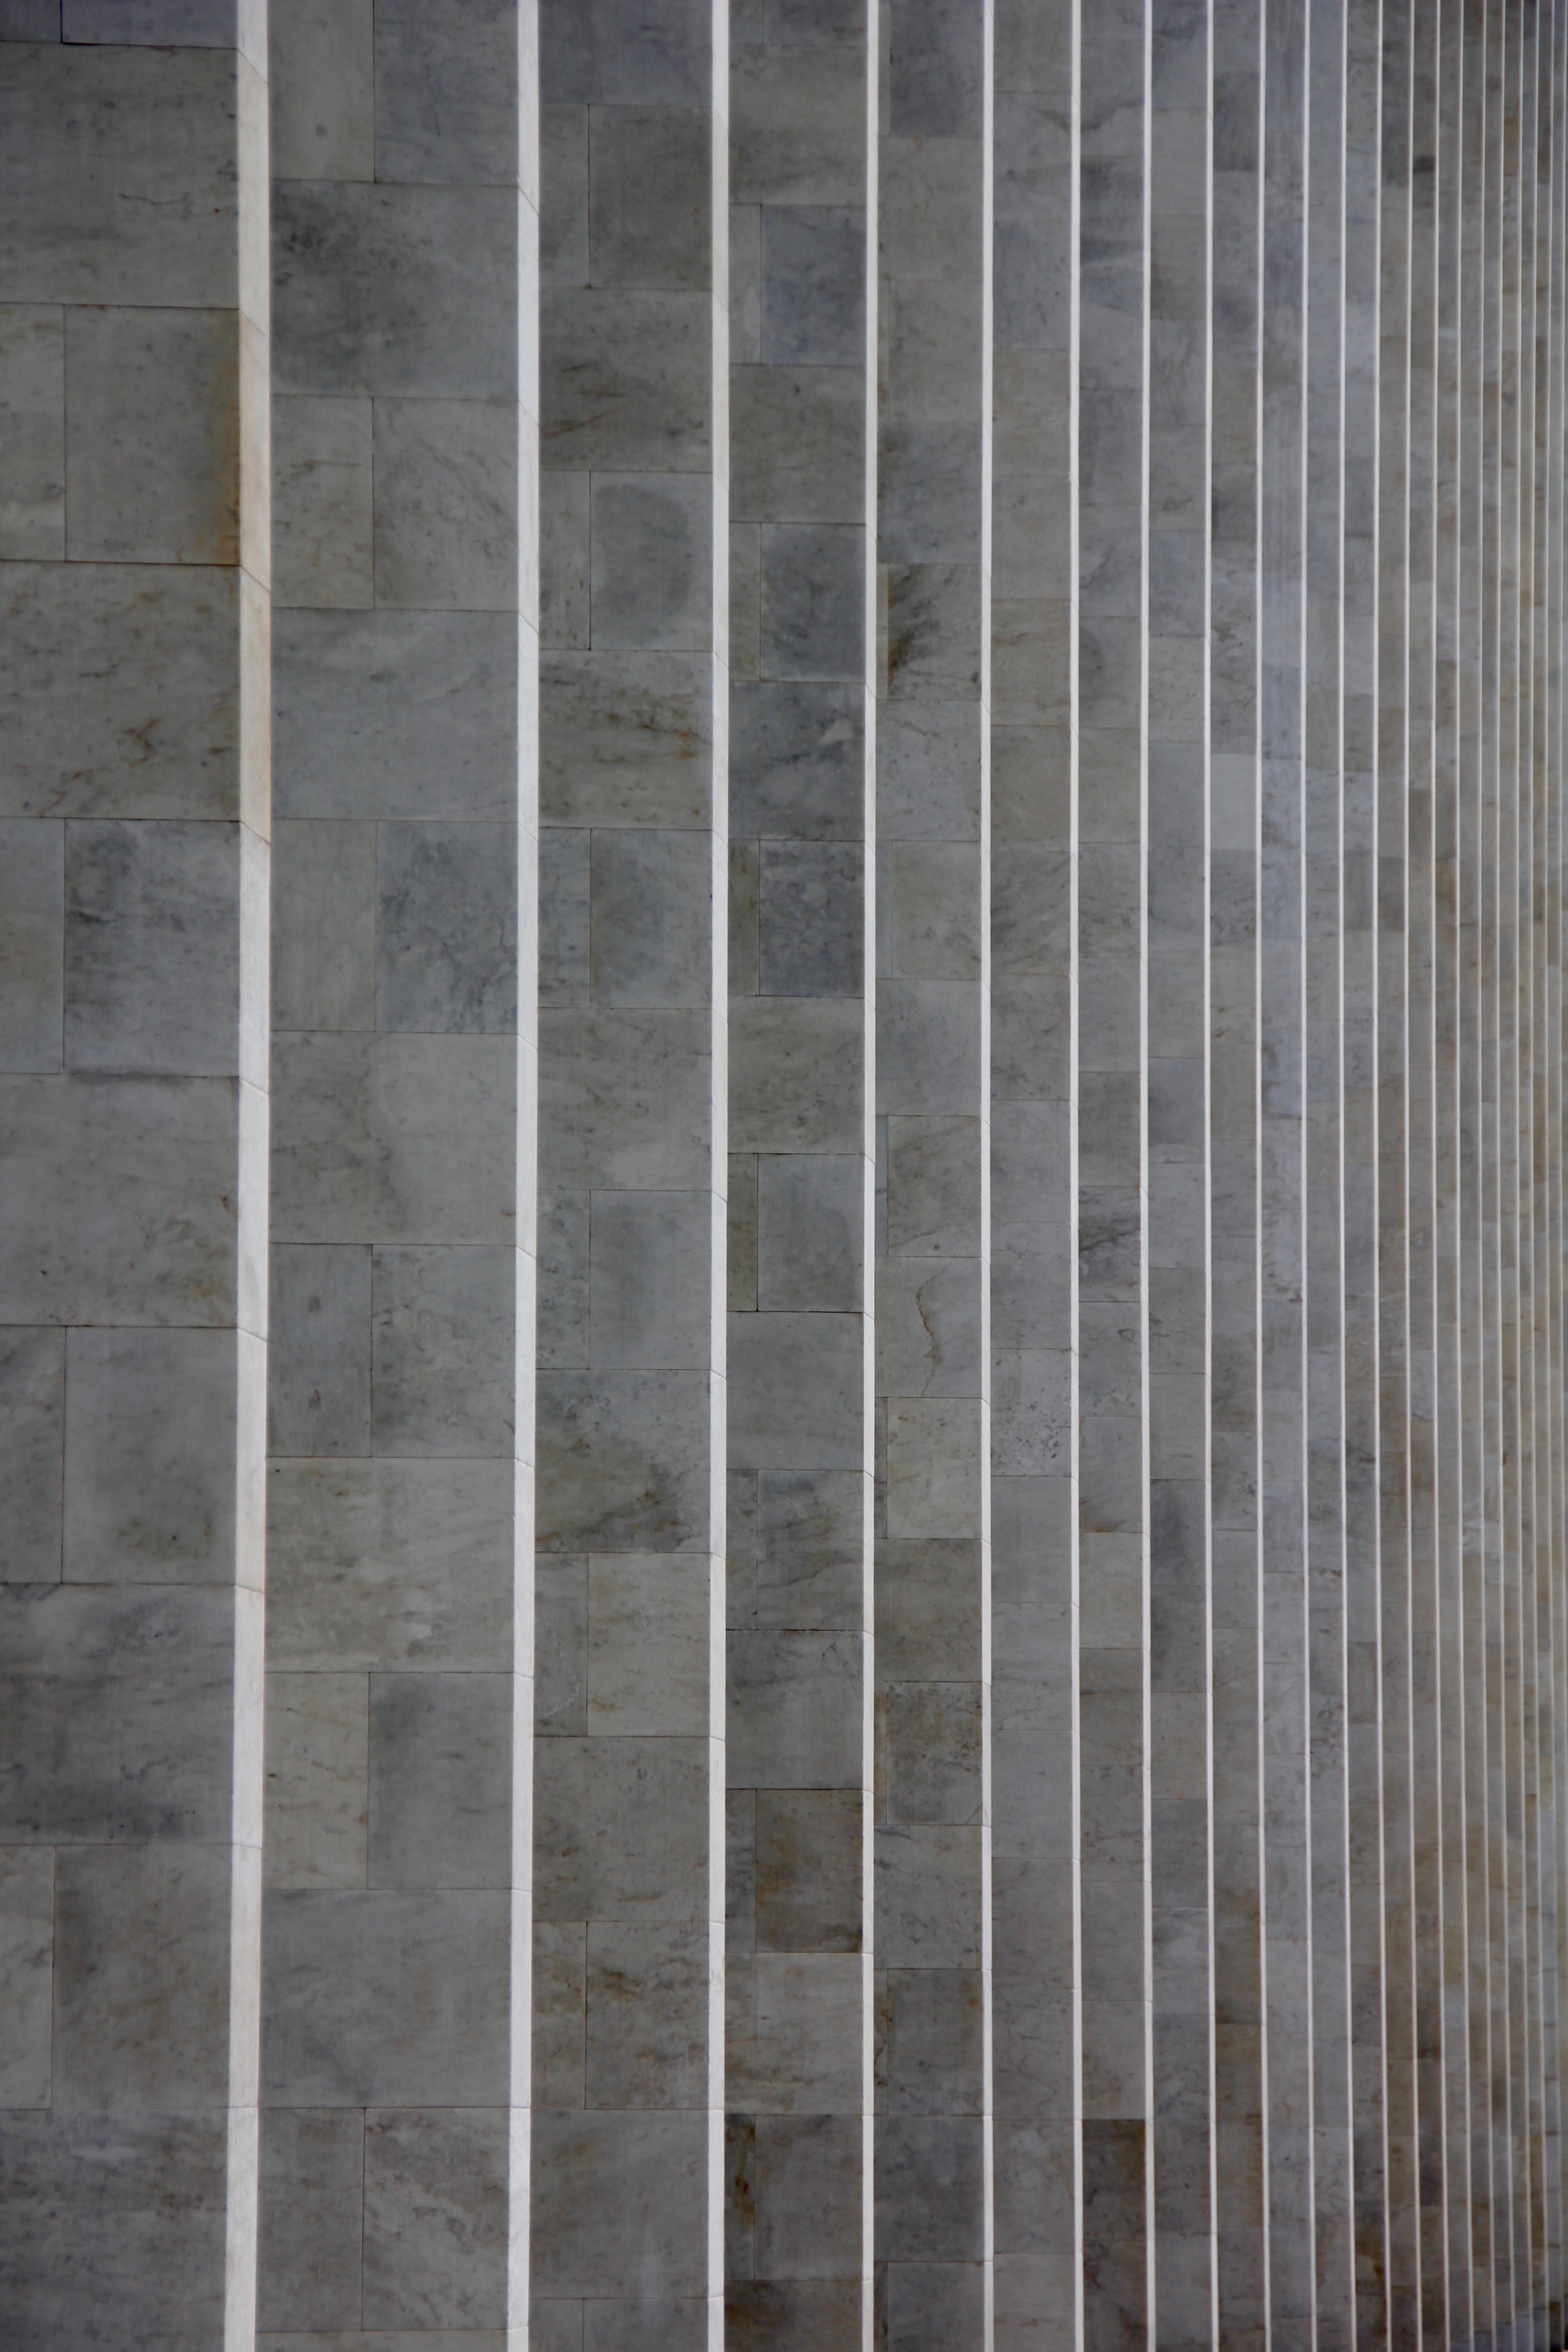
structure, wood, floor, window, wall, line, facade, tile, tourism, material, interior design, capital, moscow, russia, historically, kremlin, east, flooring, soviet union, window covering